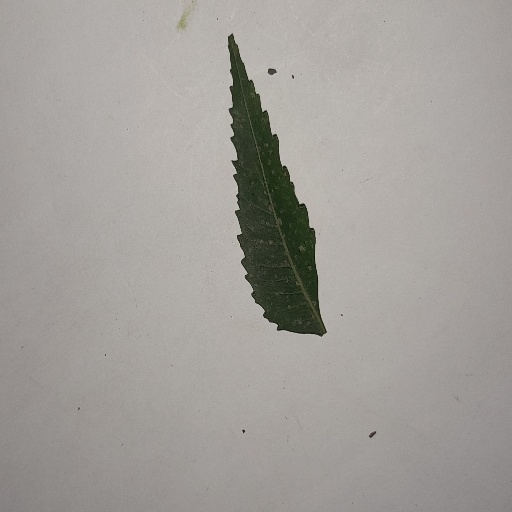
Species: Neem
Leaf condition: Powdery Mildew